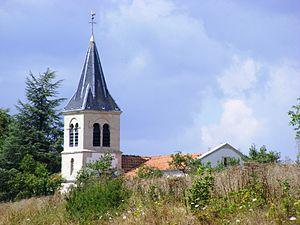
L'abbaye de Lisle, dans le département de la Meuse a été fondé vers 1140 par Ulrich de Lisle qui lui a donné son nom.
Lisle-en-Barrois est une commune française située dans le département de la Meuse, en région Grand Est.